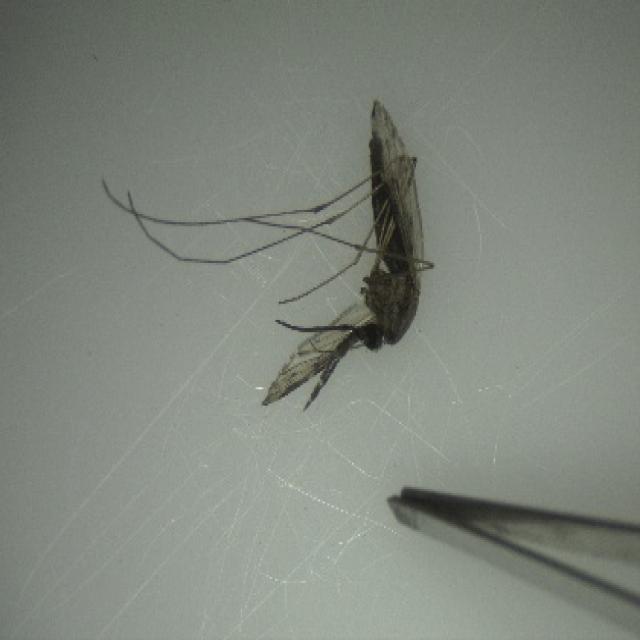
Species: anopheles_sinensis